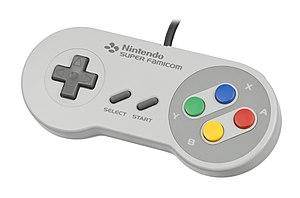
Un contrôleur de jeu est un appareil qui permet de contrôler un ou plusieurs éléments d'un jeu vidéo. D'un point de vue informatique, il s'agit donc d'un périphérique d'entrée. Habituellement, ces contrôleurs de jeu sont reliés à une console de jeux vidéo ou à un ordinateur personnel et il s'agit de l'un des matériels suivants : clavier, souris, manette, joystick, paddle, ou encore tout autre appareil conçu pour le jeu et capable de recevoir des instructions. Il existe également des contrôleurs de jeu destinés à un usage en particulier comme le volant pour les jeux de course et le pistolet optique pour les jeux de tir. Certains autres périphériques ont une utilisation comme contrôleurs de jeu mais ne se limitent pas en particulier au jeu vidéo comme les claviers et souris en informatique.